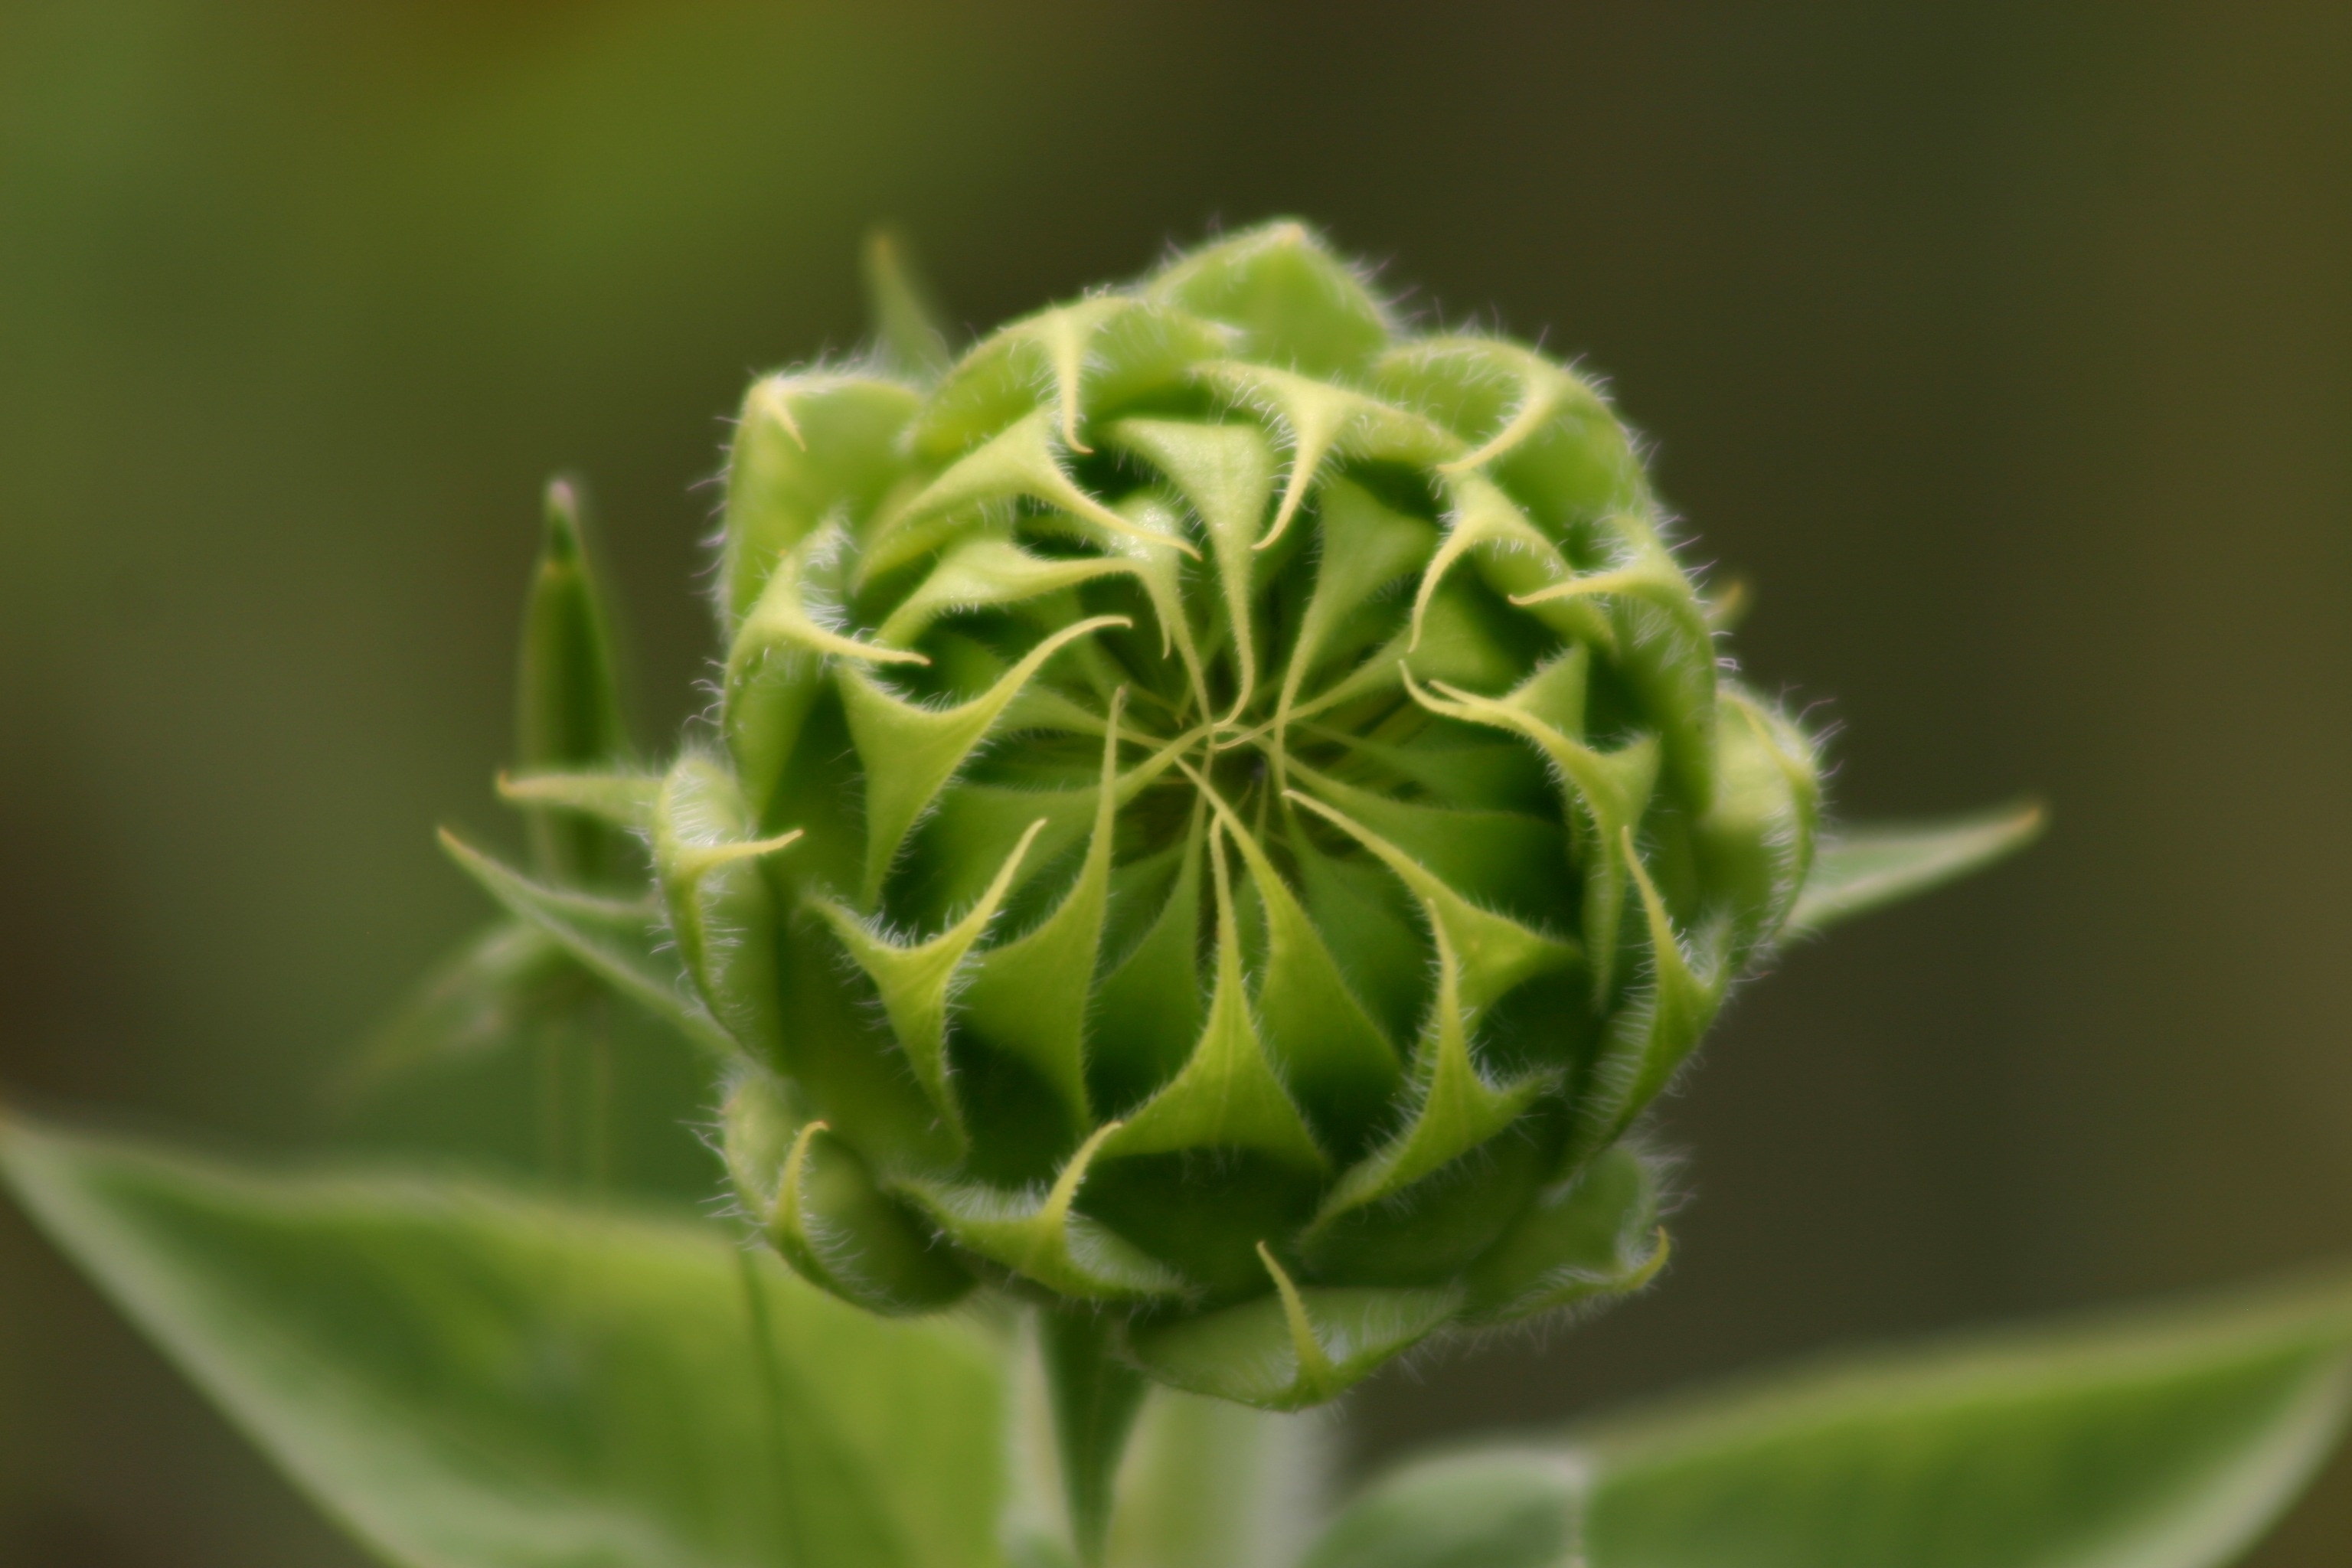
blossom, plant, stem, leaf, flower, petal, bloom, floral, environment, food, green, herb, produce, natural, botany, agriculture, flora, botanical, sunflower, wildflower, close up, outdoors, vegetation, thistle, horticulture, bud, organic, macro photography, flowering plant, daisy family, budding, plant stem, land plant